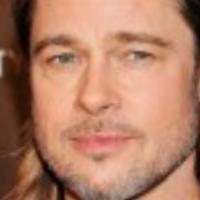
Age group: age 41-55